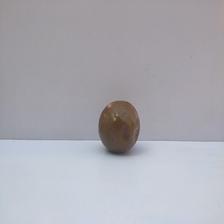
Size: Spoiled